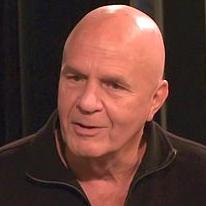
Age: 68